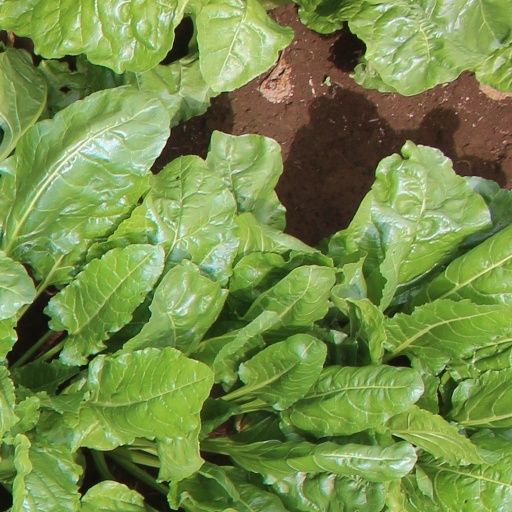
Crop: sugar beet